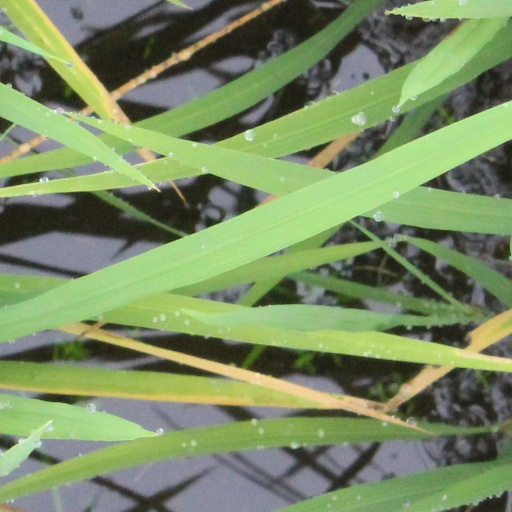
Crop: rice